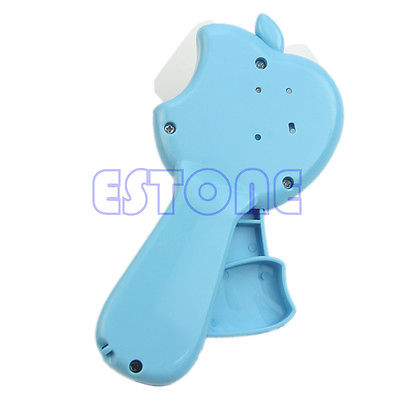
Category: fan